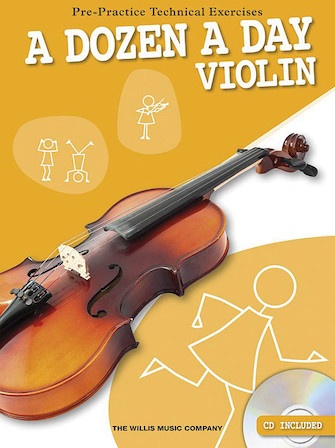
A Dozen A Day - Violin Pre-Practice Technical Exercises
A Dozen a Day - Violin Pre-Practice Technical Exercises Publisher: Willis Music Category: Solo Instrumental Series: Willis Format: Softcover with CD A Dozen a Day¦books have long been the favorite pre-practice technical exercises for young pianists. Now these classic warm-up exercises are available for instruments too!¦Complete with audio backing tracks on the included CD, these books¦help develop and maintain good fingering and breathing technique - the basis for all good playing.¦Suddenly practice has become more rewarding... and a lot more enjoyable! Inventory # : 00120202 UPC: 884088952228 ISBN: 1780383681 Width: 9" Length: 12" Height: 0.13" Product Weight: 0.3 lbs. Number of Pages: 32 Condition: New Item# 00120202 Authorized Dealer
Brand: Willis Music
Category: Arts & Entertainment > Hobbies & Creative Arts > Musical Instrument & Orchestra Accessories > String Instrument Accessories > Orchestral String Instrument Accessories